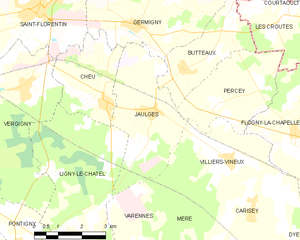
Carte des communes françaises Jaulges